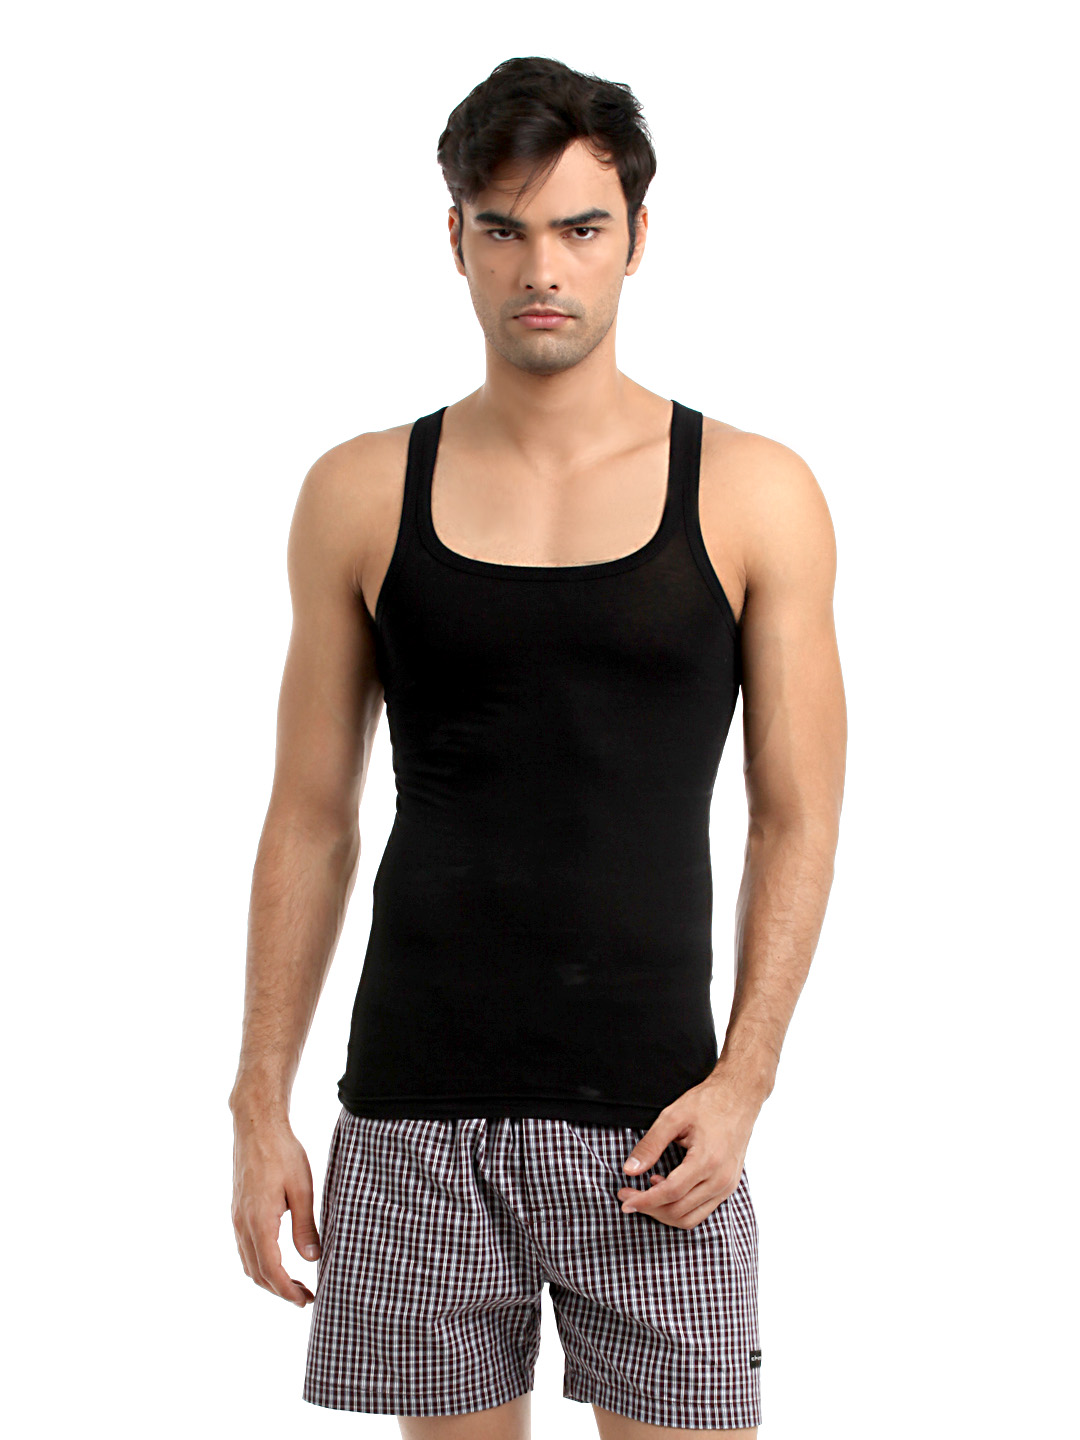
Chromozome Men Black Fashion Vest
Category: Apparel / Innerwear / Innerwear Vests
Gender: Men
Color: Black
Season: Summer 2016
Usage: Casual